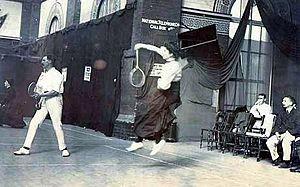
Sir George Alan Thomas est un joueur d'échecs britannique, ainsi qu'un joueur de badminton et de tennis. Il a été champion britannique du jeu d'échecs à deux reprises, et sept fois champion anglais de badminton. Il a aussi joué la demi-finale du double messieurs au tournoi de tennis de Wimbledon en 1911.